Everlasting Chivalry

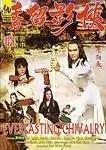
DVD cover art

Everlasting Chivalry is a 1980 Taiwanese film adapted from Gu Long's "Chu Liuxiang" novel series. The film was directed by Li Chao-yung and starred Meng Fei as the lead character.